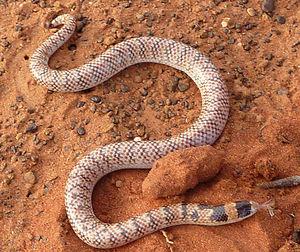
Brachyurophis fasciolatus est une espèce de serpents de la famille des Elapidae.
Brachyurophis est un genre de serpents de la famille des Elapidae.